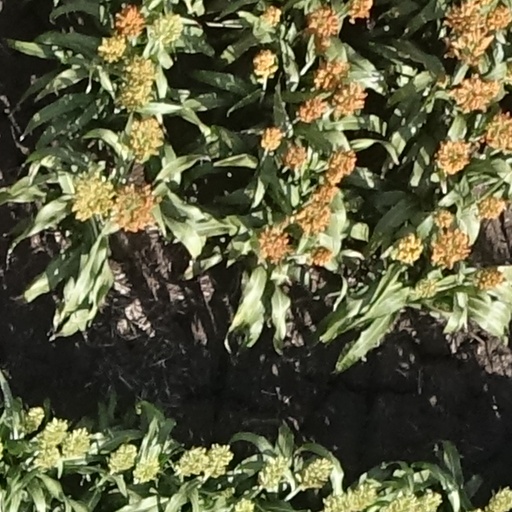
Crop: sorghum